Answer in natural language. Which point is closer to the camera taking this photo, point A  or point B? Choose between the following options: A or B
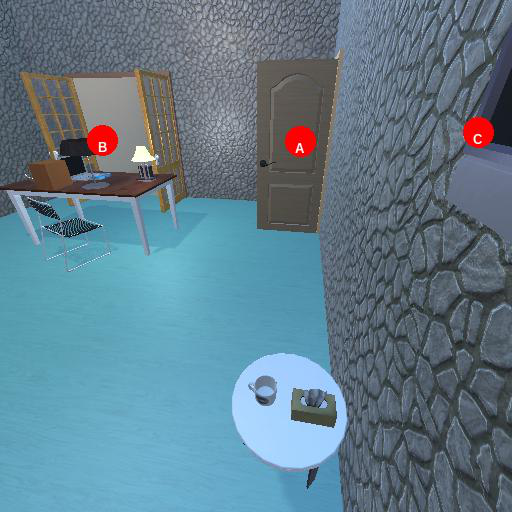
<answer>A</answer>